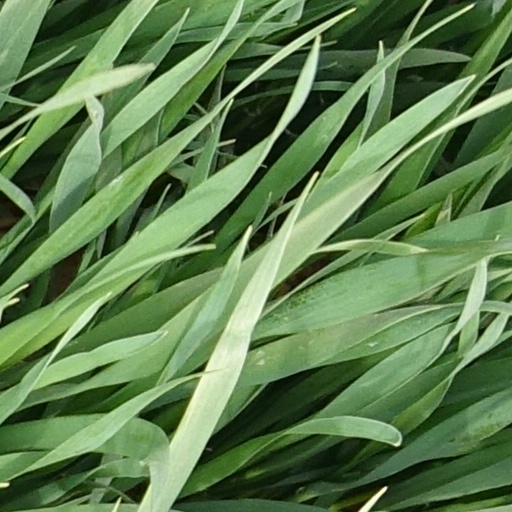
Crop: wheat